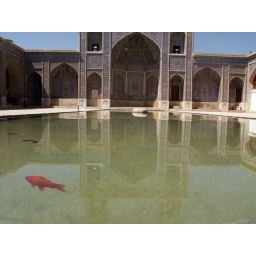
fish in the bowl